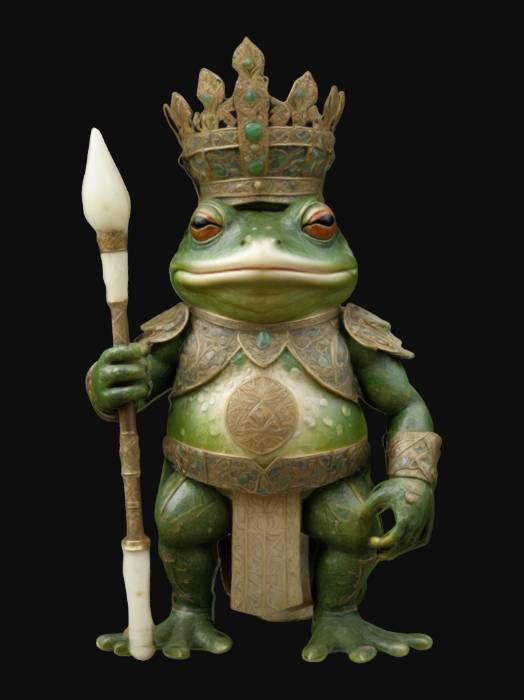
미적 점수 (1~10점): 7